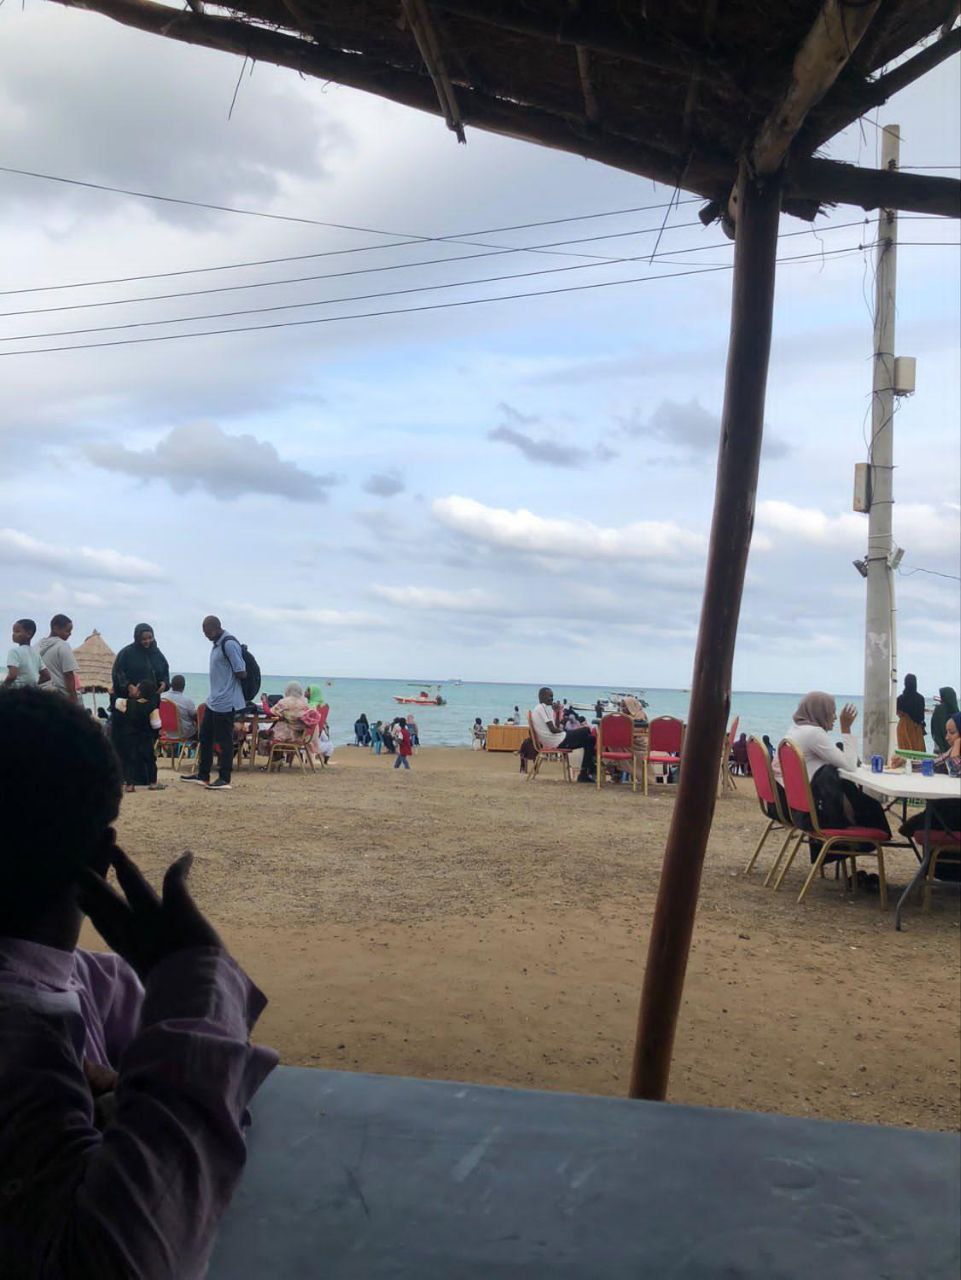
الوصف بالفصحى: الصورة تظهر تجمعا على شاطئ البحر حيث يجلس الناس حول طاولات وتحيط بها كراسي حمراء في الخلفية البحر مع بعض القوارب والسماء جزئيا ملبدة بالغيوم
الوصف بالعامية السودانية: الصوره بتورينا تجمع ناس على شاطئ البحر جالسين حول طاولات وكراسي حمرا و بوراها البحر مع شويه قوارب والسماء مغيمه شويه
التصنيف: Nature & Landscape